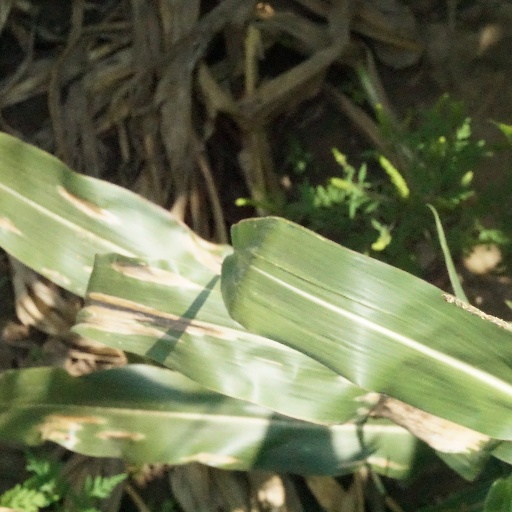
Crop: maize; corn